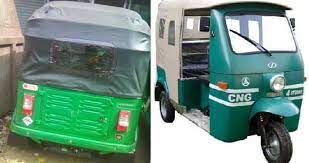
Vehicle type: Auto Rickshaws